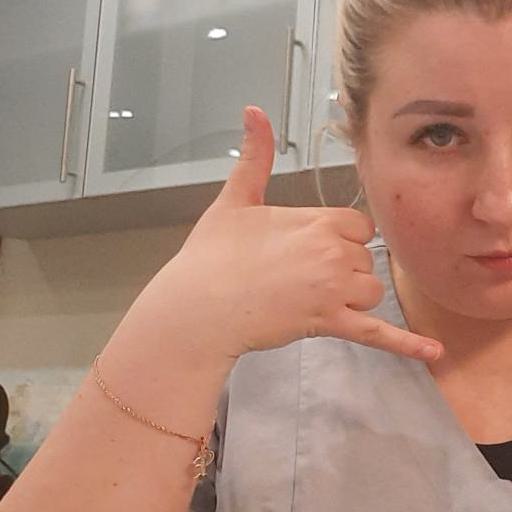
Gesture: call